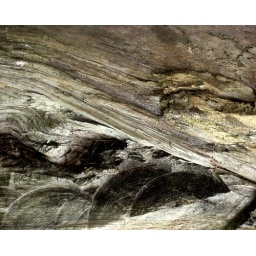
This photo is a closeup of a tree stump in the field by my house.